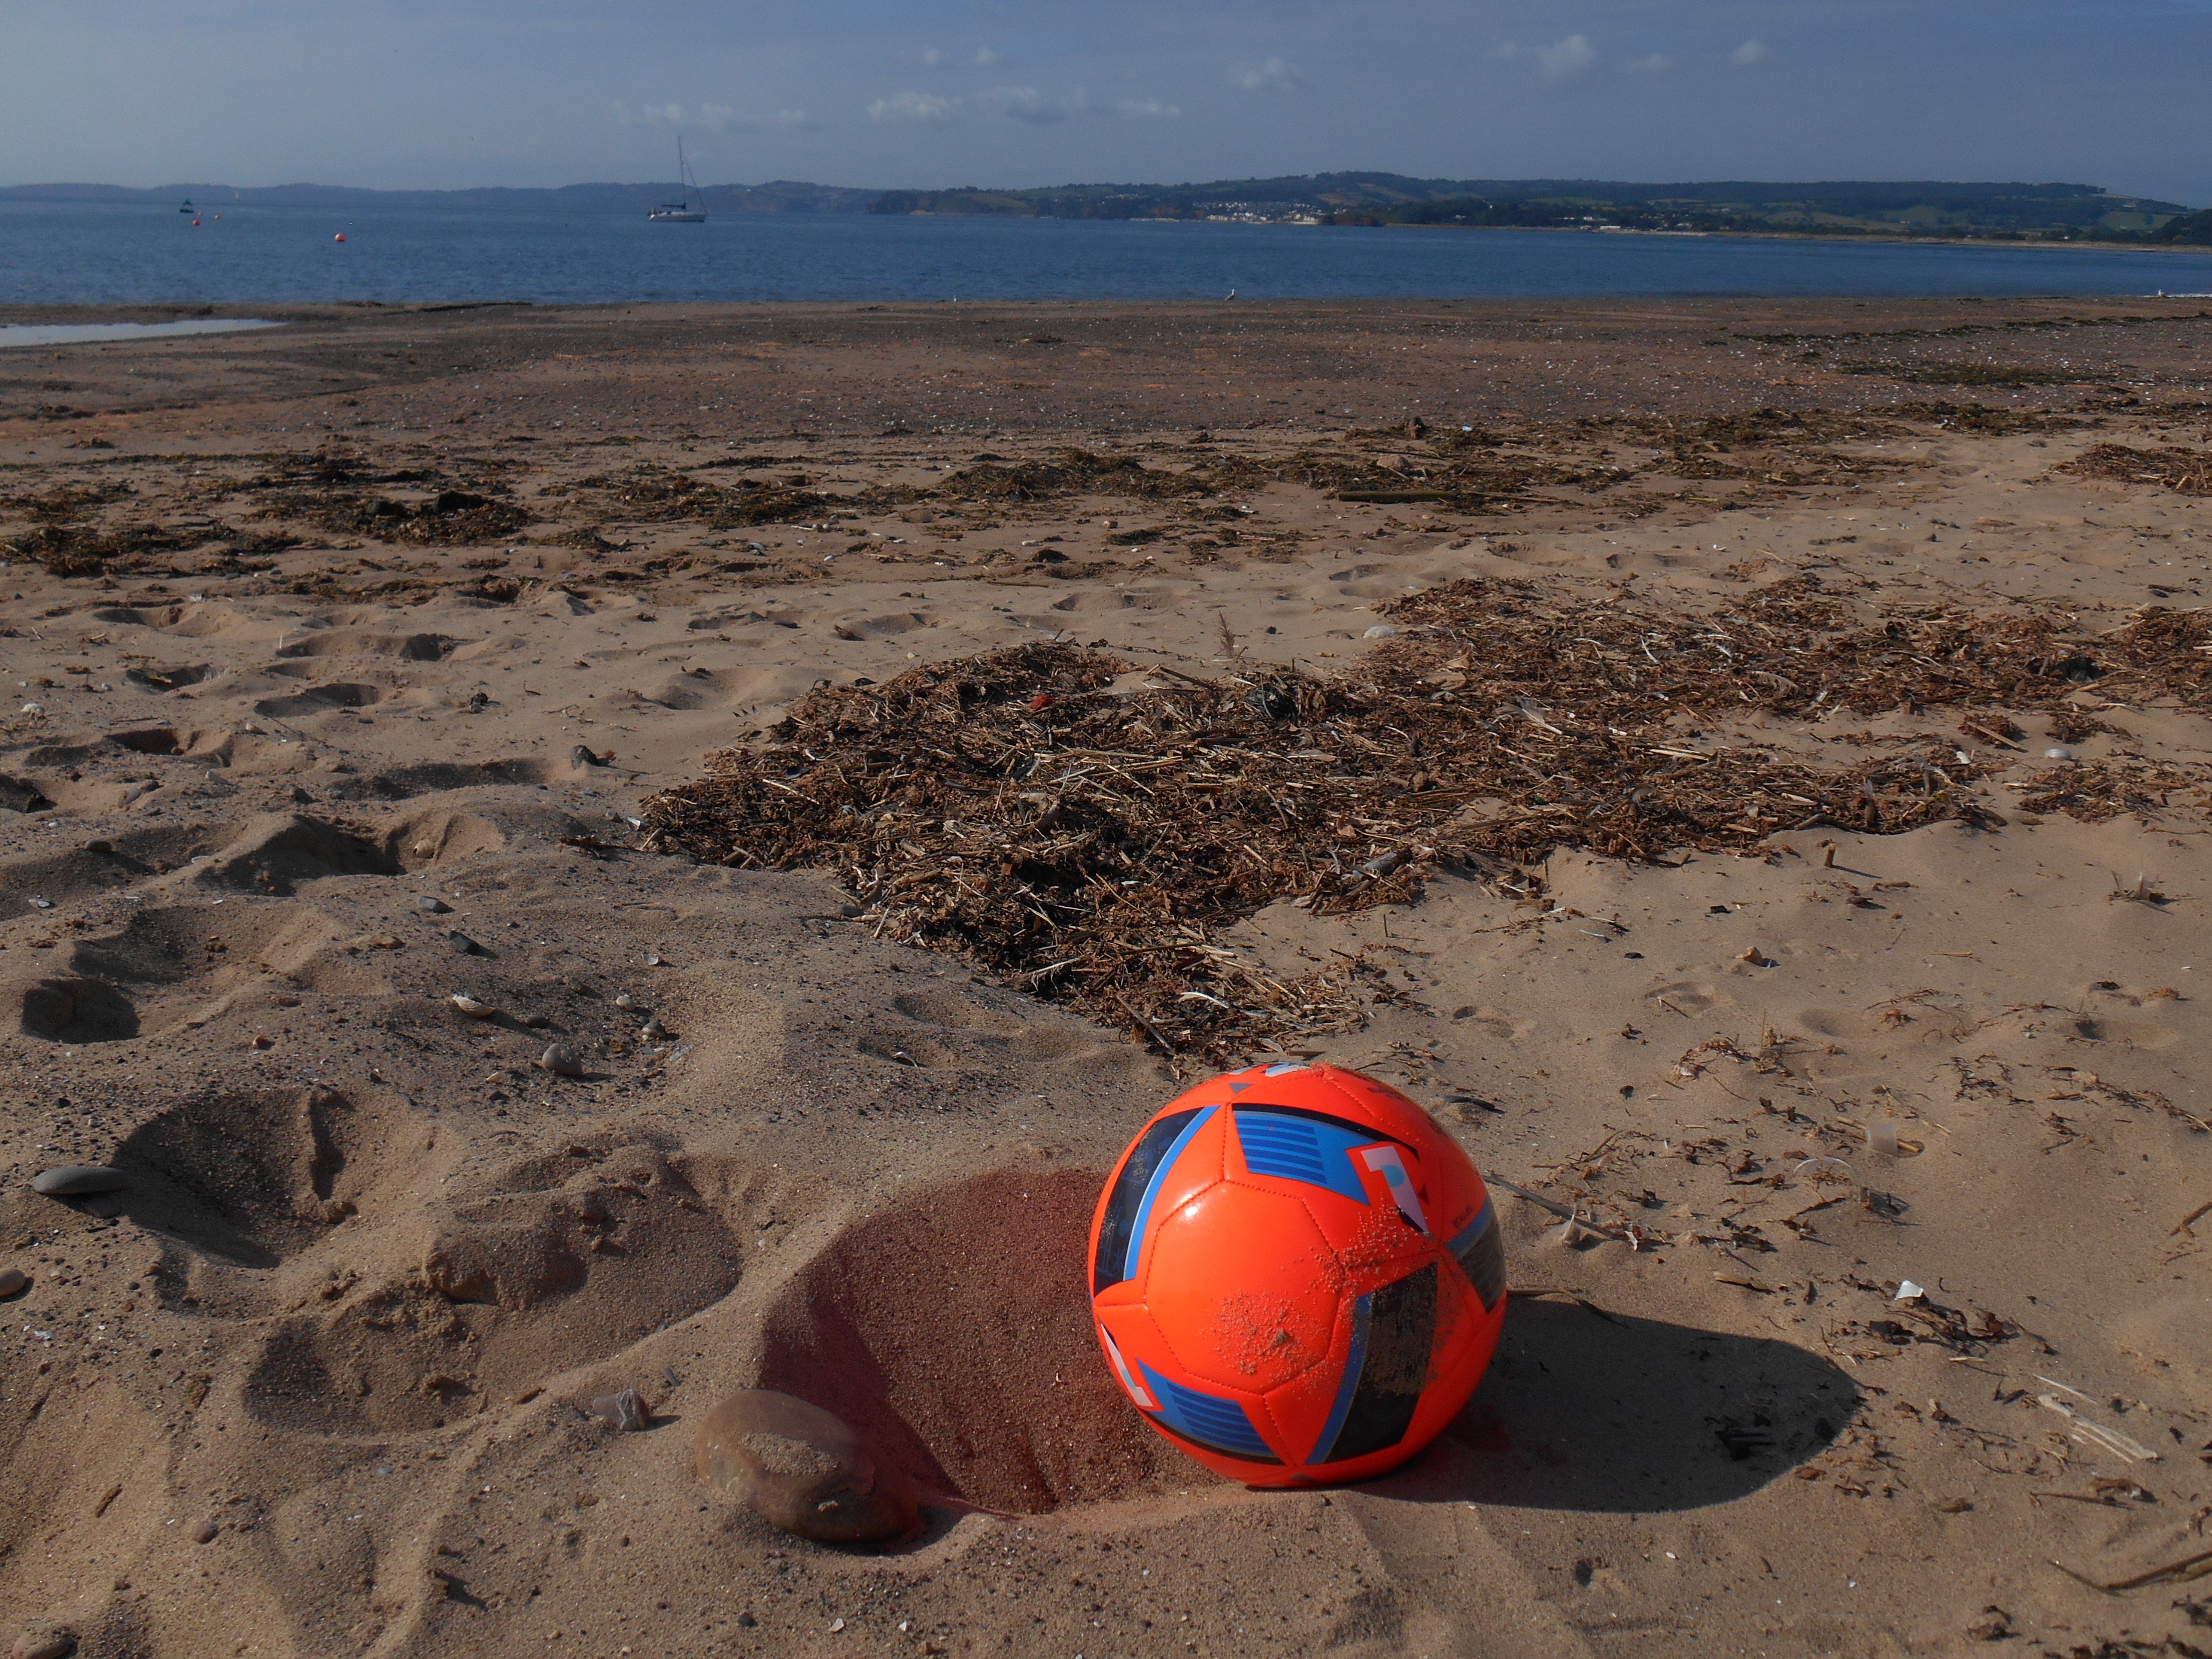
beach, sea, coast, sand, ocean, sport, game, shore, wave, summer, vacation, recreation, holiday, soccer, playing, lifestyle, football, leisure, material, body of water, playful, activity, outdoors, fun, relaxation, happiness, ball, devon, active, cape, mudflat, exmouth, natural environment